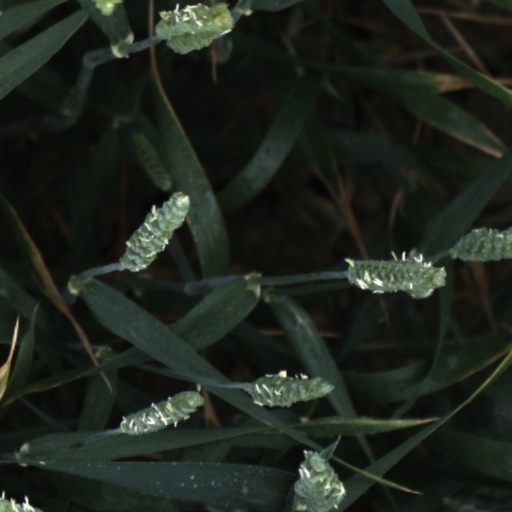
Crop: wheat